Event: Nepal Earthquake
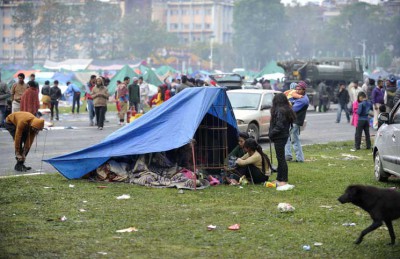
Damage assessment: damage